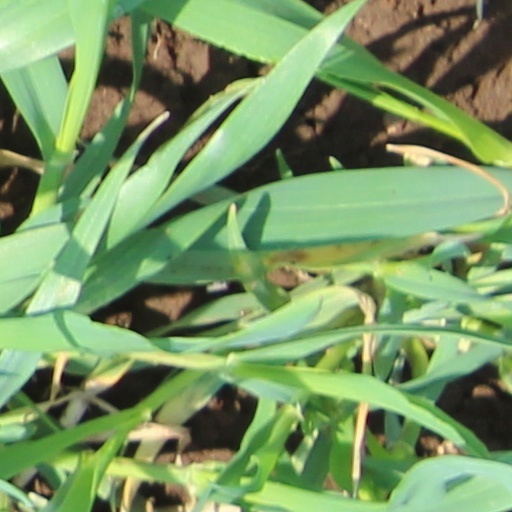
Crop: wheat